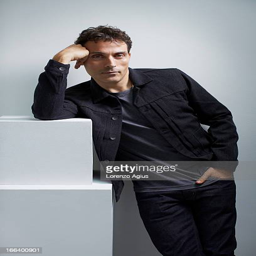
actor is photographed for the telegraph